Shayetet 13

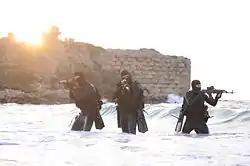
Shayetet 13 commandos in training

Shayetet 13 has an estimated 300 personnel divided into three specialized company-sized units (Hebrew: "Pluga"), these include: